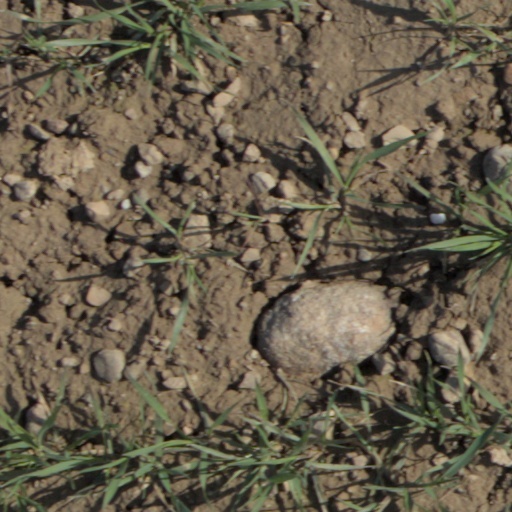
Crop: wheat